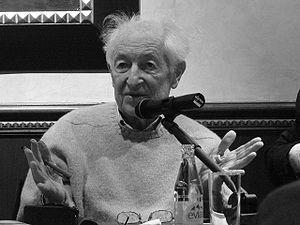
Rencontre avec Lorand Gaspar au café Littéraire ""Le François Coppée"""
Loránd Gáspár, né à Târgu Mureș en Transylvanie orientale le 28 février 1925 et mort le 9 octobre 2019, est un poète, médecin, historien, photographe et traducteur français d’origine hongroise.